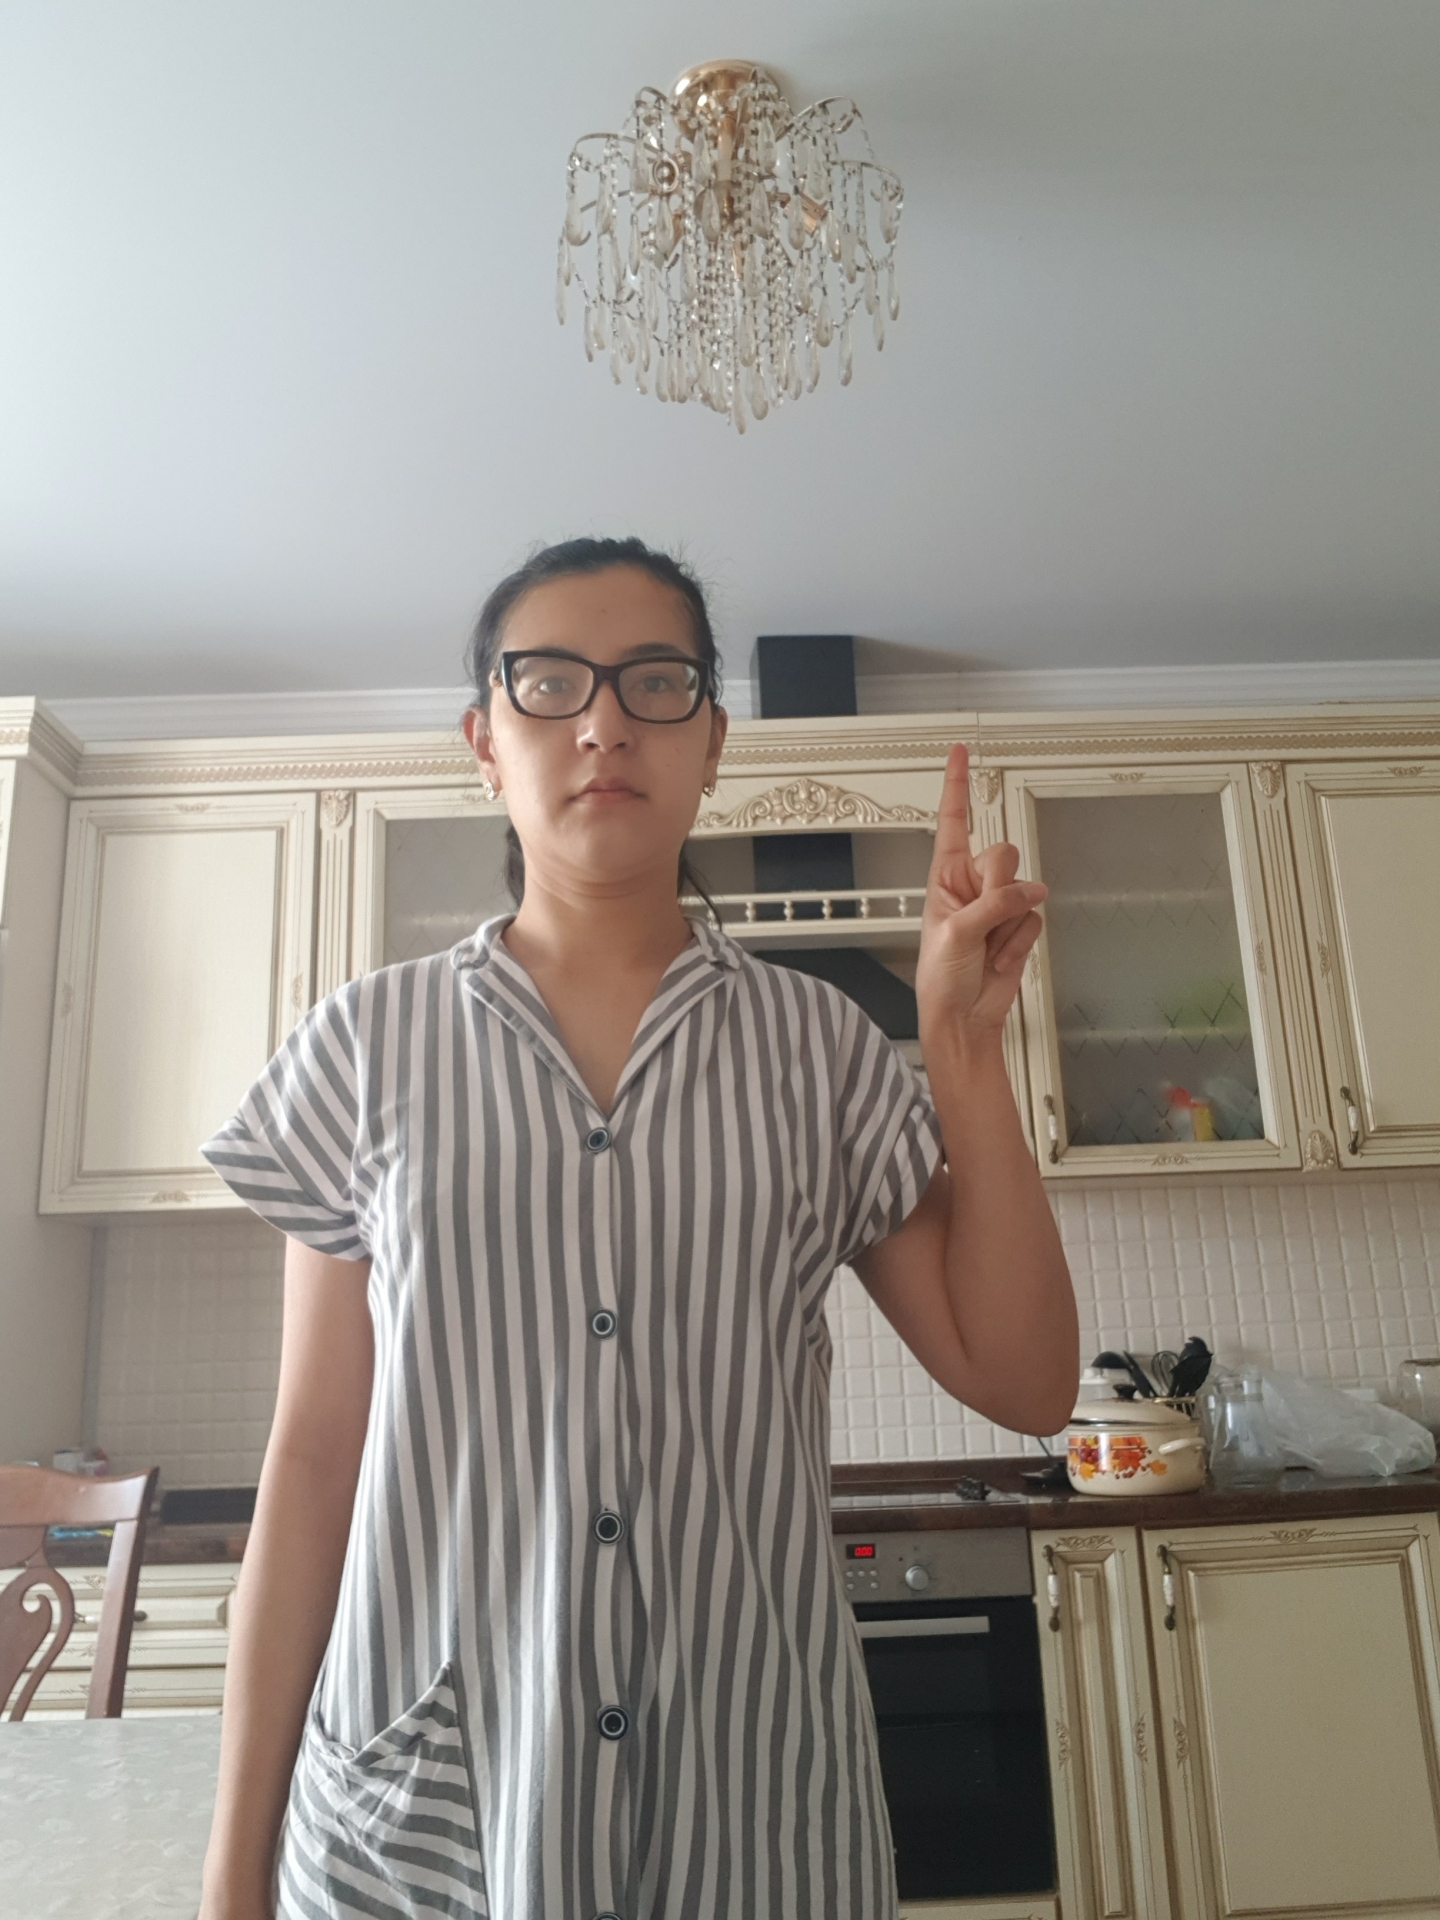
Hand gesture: one